Niels Ebbesens Vej

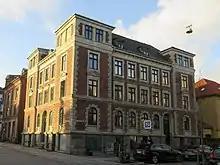
Niels Ebbesens Vej 16

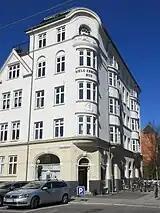
No. 24: Niels Ebbesen House

No. 16 is from 1870 and was designed by Johan Andreas Stillmann (1822–1875). Bo, 15 is from 1871. The corner building at No. 24, known as Niels Ebbesens Hus (Niels Ebbesen's House"), is also from the early 1870ss.